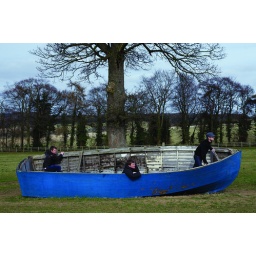
Sweet Billy Pilgrim sitting in a boat in a field in Cow Roast in Hertfordshire.